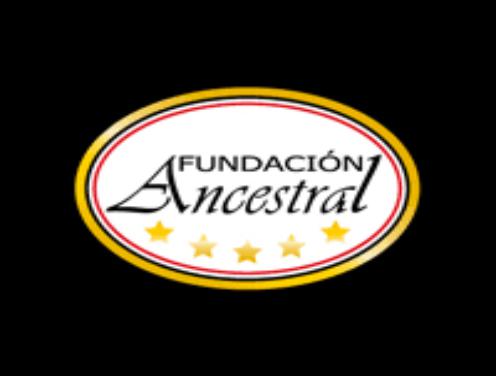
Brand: Fundacion Ancestral
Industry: Necessities